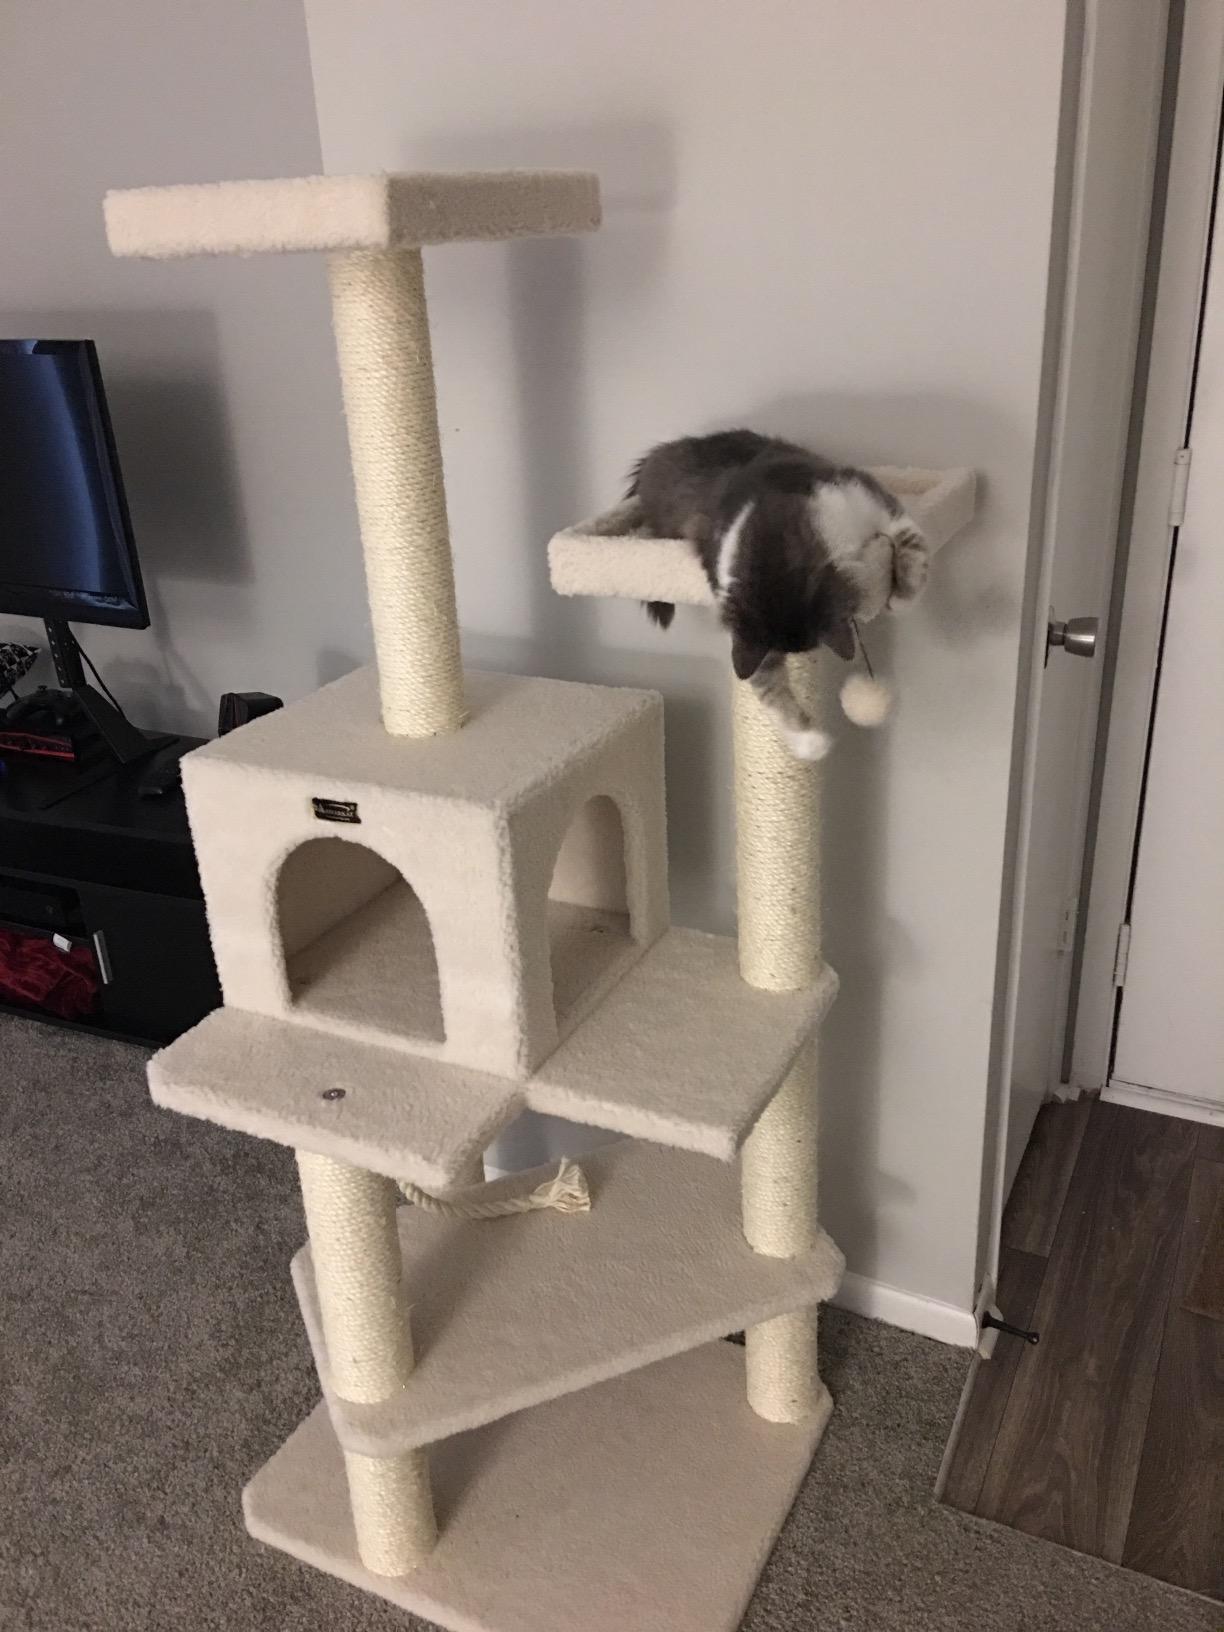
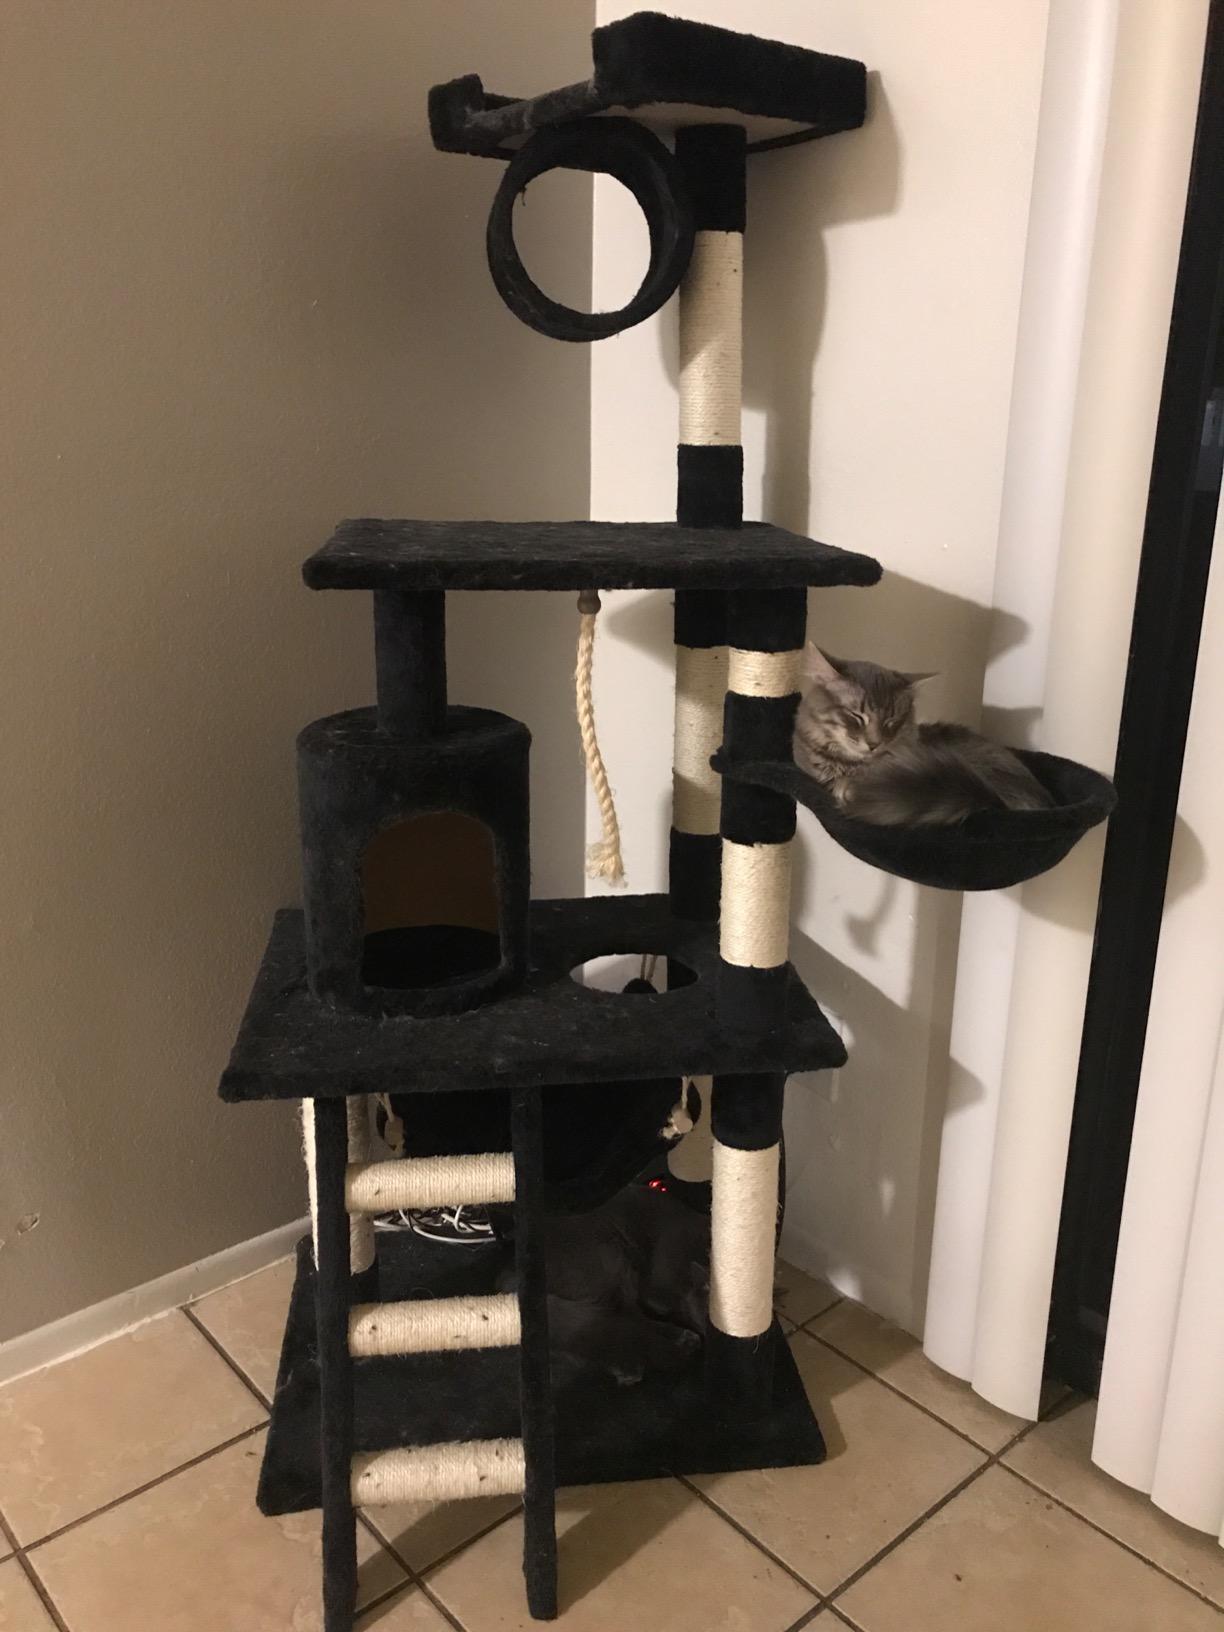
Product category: items_cat tree
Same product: no